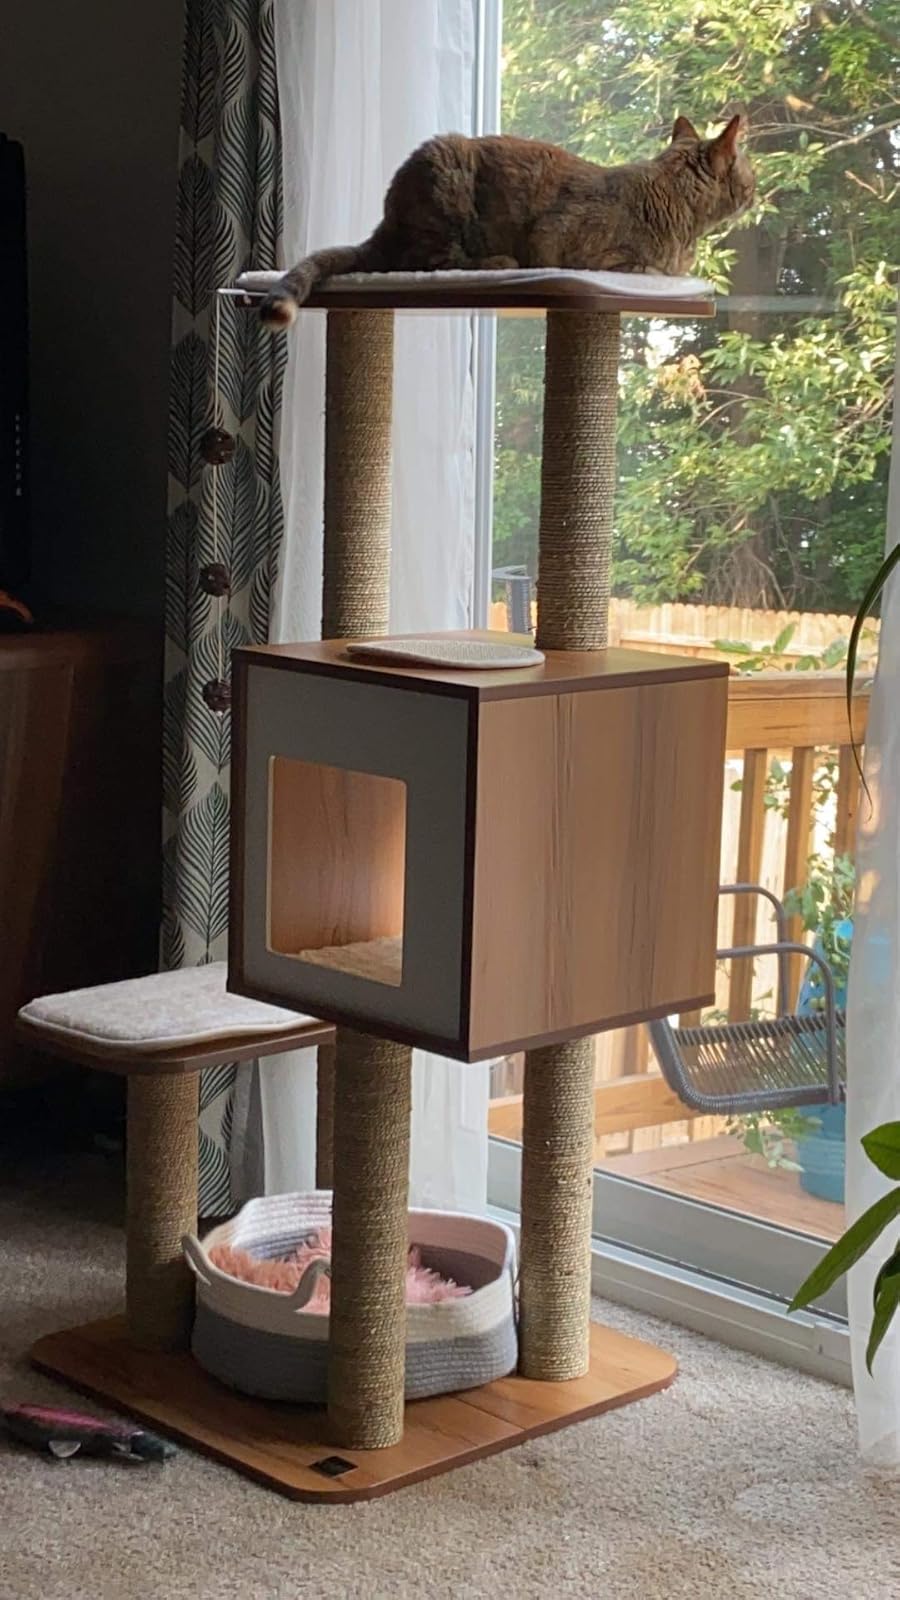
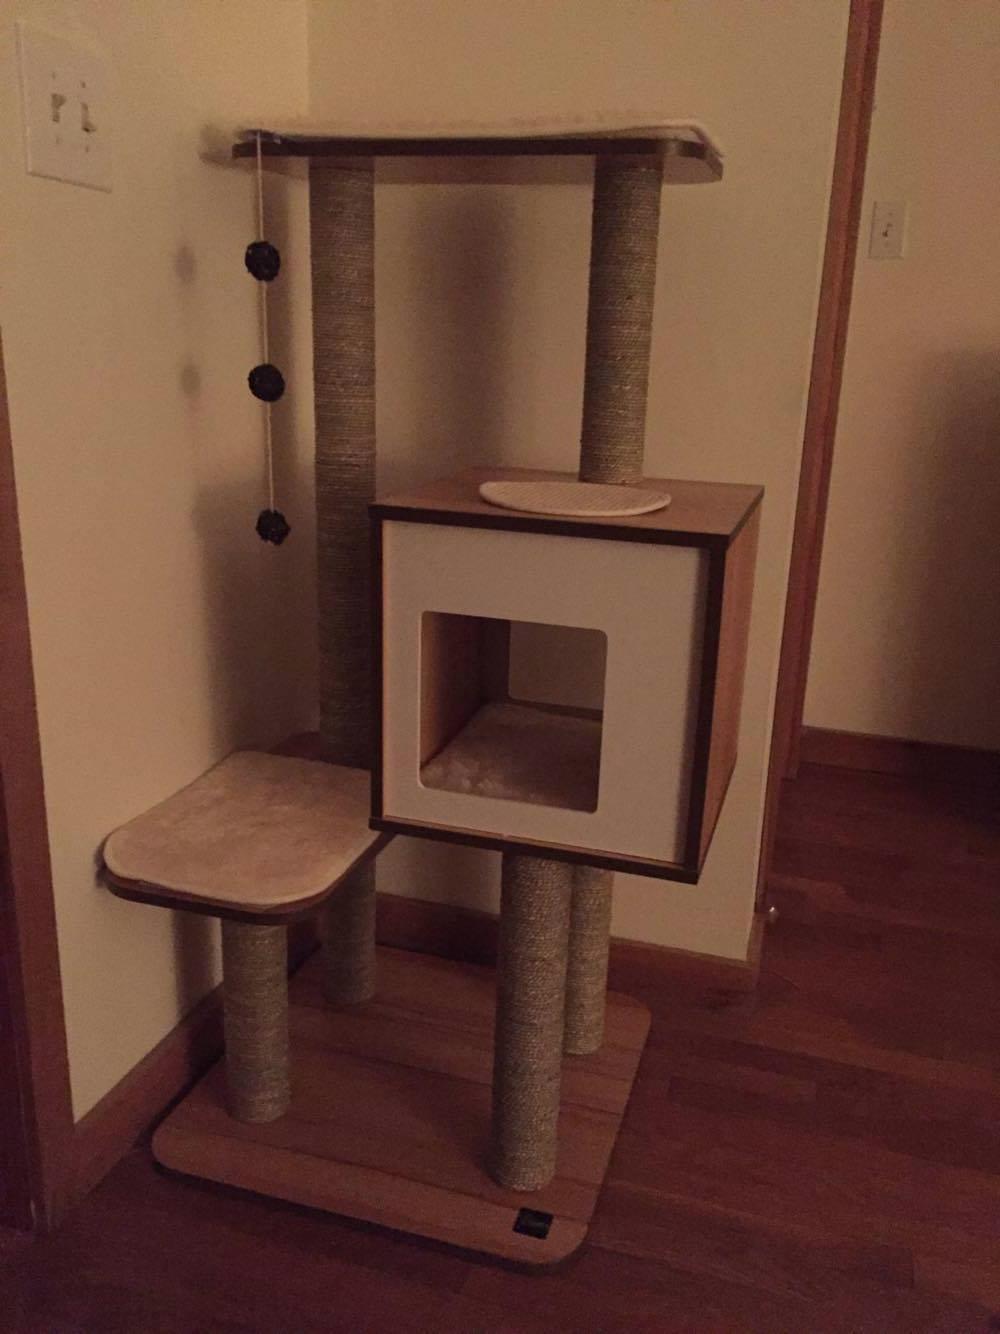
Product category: items_cat tree
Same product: yes